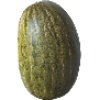
Label: melon_piel_de_sapo